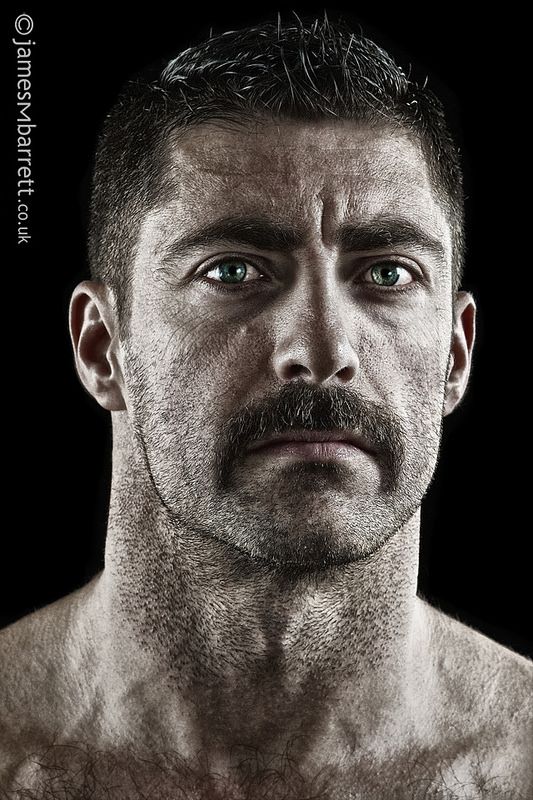
Gender: men